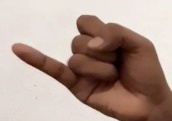
ASL sign: J